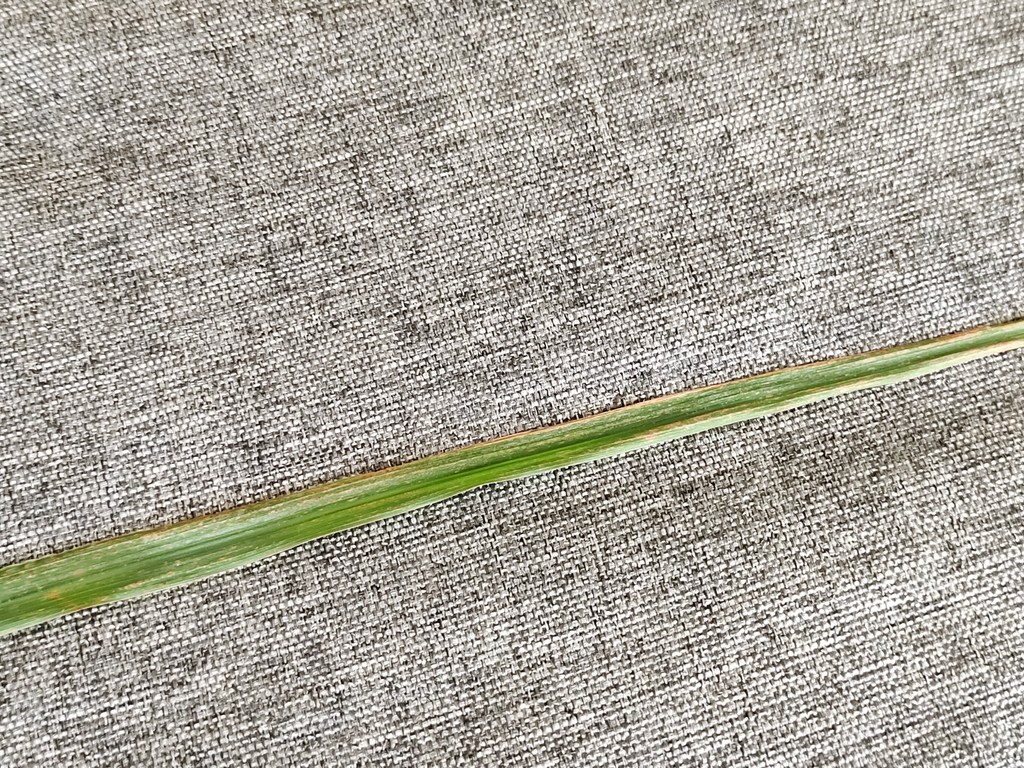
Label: Unhealthy